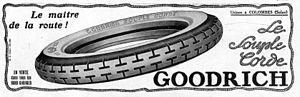
Réclame pour le pneumatique Goodrich en 1923
Le caoutchouc est un matériau qui peut être obtenu soit par la transformation du latex sécrété par certains végétaux, soit de façon synthétique à partir de monomères issus d’hydrocarbures fossiles. Il fait partie de la famille des élastomères.
Goodrich, ou Goodrich Corporation est une ancienne entreprise américaine spécialisée dans le matériel aéronautique civil et militaire, fondée en 1870 par Benjamin Franklin Goodrich.
L'histoire de la culture de l'hévéa, rythmée par une série d'inventions créant toutes sortes de produits utiles en Europe, s'est traduite par une profonde redistribution des cartes mondiales, le monopole des forêts amazoniennes étant concurrencé par des plantations anglaises en Malaisie et en Afrique, ou françaises en Indochine, puis par l'apparition de millions de petites exploitations familiales en Thaïlande et en Indonésie, transformant les structures sociales de ces deux pays.